Fairview City Hall

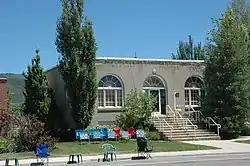
The building in 2011

The Fairview City Hall is a historic building in Fairview, Utah. It was built by Oscar Amundson in 1936 as the city hall of Fairview under the Public Works Administration program, and designed by architect Hugh Anderson. It has been listed on the National Register of Historic Places since April 9, 1986.